The Originals season 5

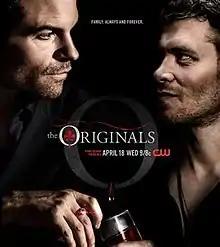
Promotional poster

"The Originals", a one-hour American supernatural drama, was renewed for a fifth season by The CW on May 10, 2017. The 2016–17 United States television season debut of "The Originals" was pushed to midseason, as with the fourth-season premiere. On July 20, 2017, Julie Plec announced via Twitter that the upcoming season would be the series' last. The fifth season consists of 13 episodes and debuted on April 18, 2018. The series finale aired on August 1, 2018.